William McKinley

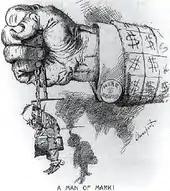
A political cartoon. A closed fist protrudes from a jacket-sleeve covered in dollar signs; a cuff-link is marked "MARK $ HANNA". The hand tightly grasps a chain from which hangs a tiny, sorry-looking figure marked "McKinley". "A Man of Mark!" concludes the cartoon's caption.

Before the Republican convention, McKinley had been a "straddle bug" on the currency question, favoring moderate positions on silver such as accomplishing bimetallism by international agreement. In the final days before the convention, McKinley decided, after hearing from politicians and businessmen, that the platform should endorse the gold standard, though it should allow for bimetallism through coordination with other nations. Adoption of the platform caused some western delegates, led by Colorado Senator Henry M. Teller, to walk out of the convention. However, compared with the Democrats, Republican divisions on the issue were small, especially as McKinley promised future concessions to silver advocates.